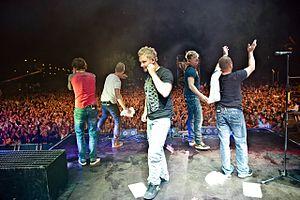
Sunrise Avenue est un groupe de pop rock finlandais, originaire d'Espoo. Il est formé en 2002 par Samu Haber. Le premier album du groupe, On the Way to Wonderland, sorti en 2006, remporte un certain succès, notamment grâce aux titres Forever Yours et Fairytale Gone Bad.